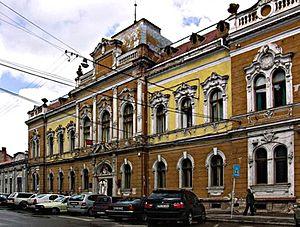
Oradea ou Oradea Mare est une ville de la région de Transylvanie, dans la province historique de la Crișana, en Roumanie. Elle est le chef-lieu du județ de Bihor, situé dans la région de développement Nord-Ouest. Oradea est une des villes les plus prospères de Roumanie.